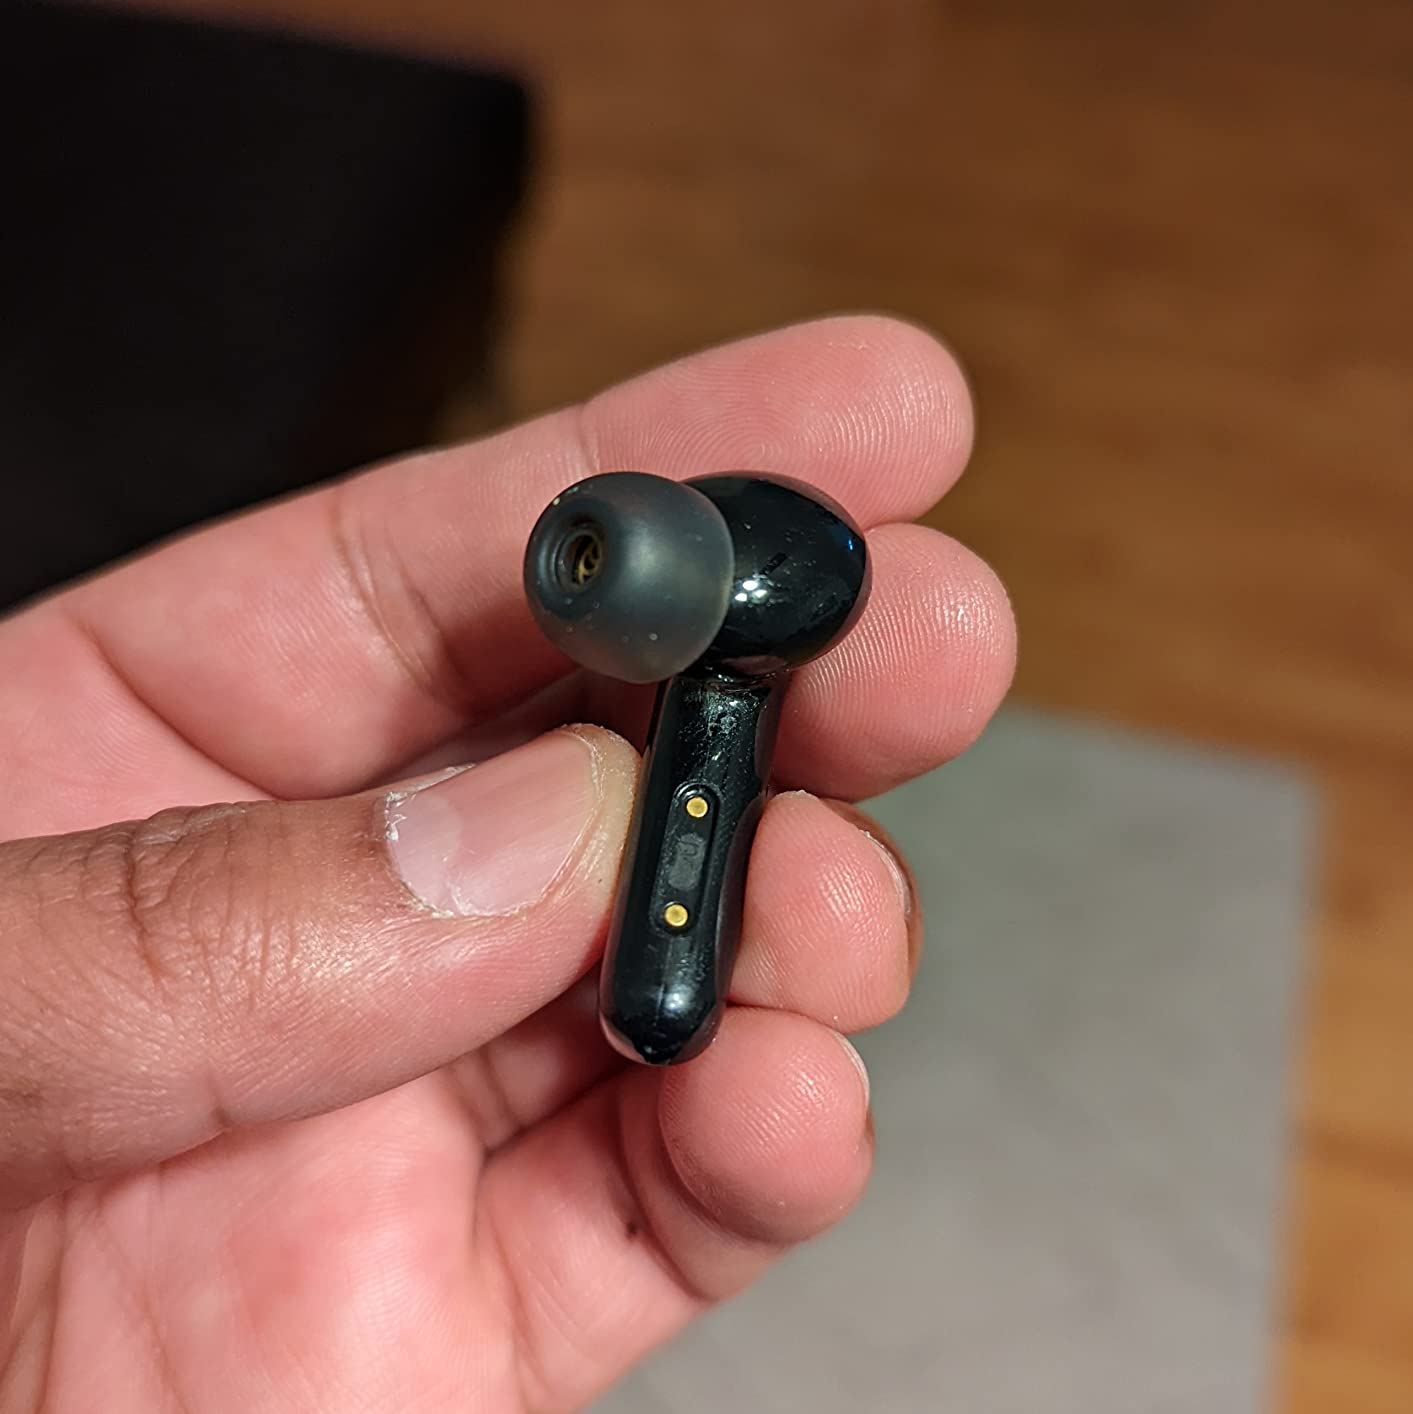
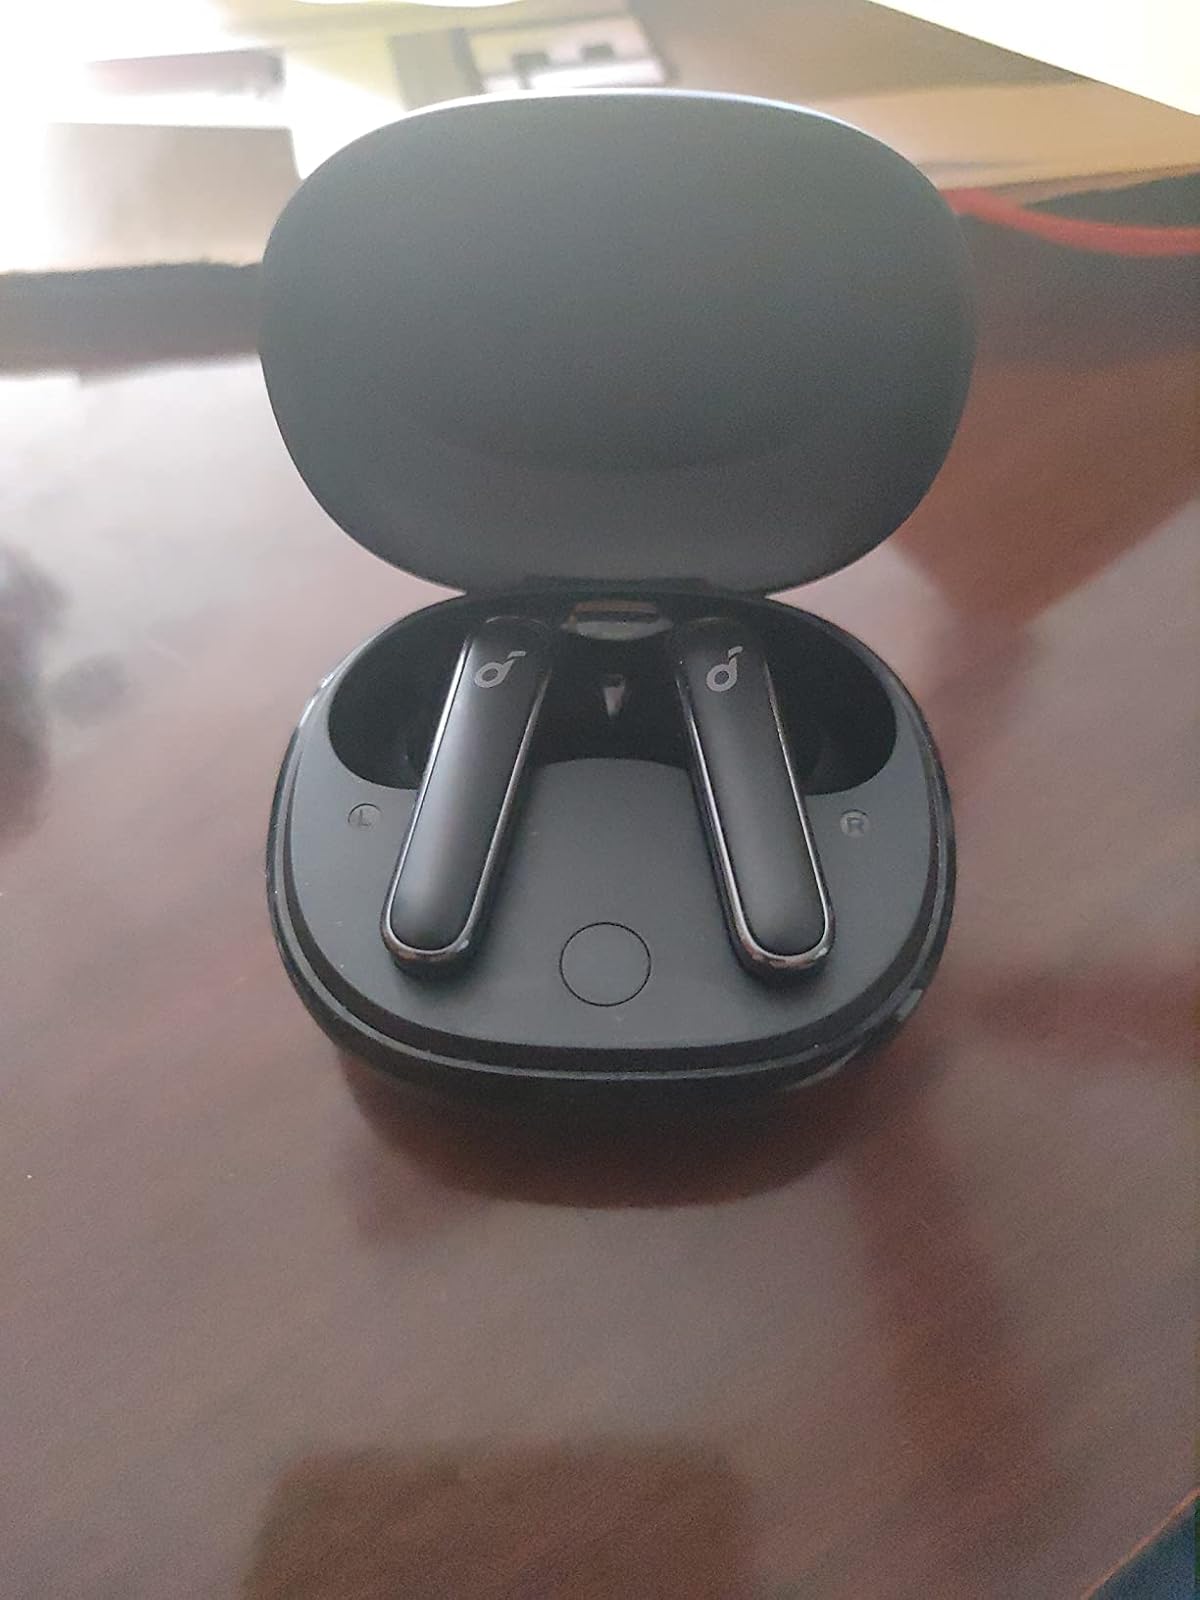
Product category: earbuds
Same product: yes